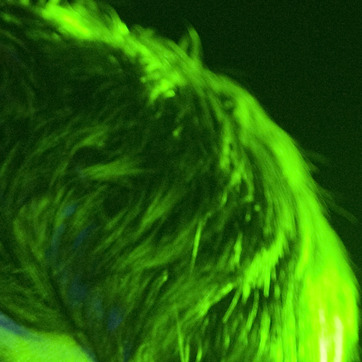
Material: hair